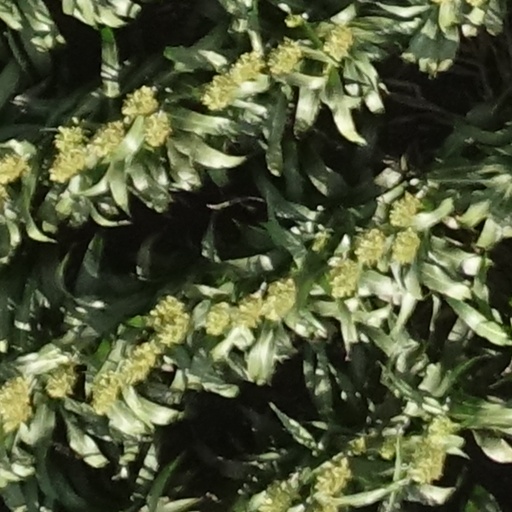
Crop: sorghum